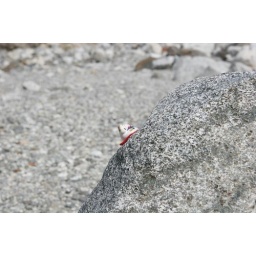
o-toro the luck cat climbing his own mountain near Chalten